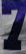
Number: 7